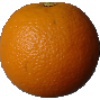
Label: orange